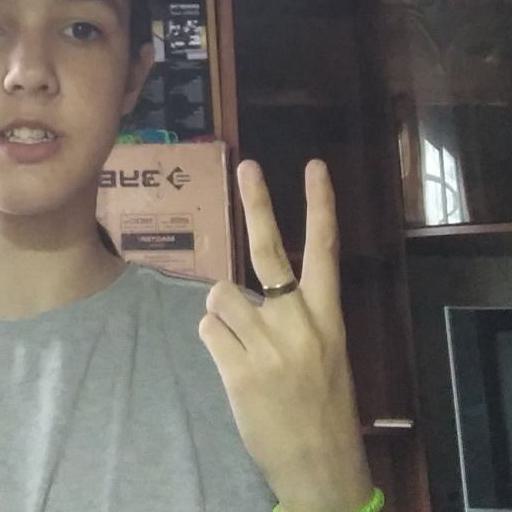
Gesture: peace_inverted